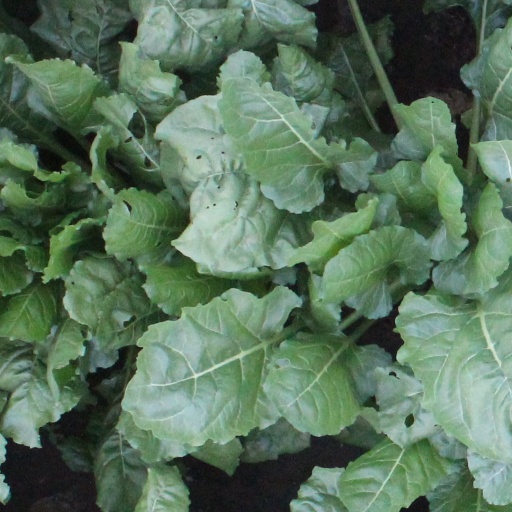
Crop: sugar beet